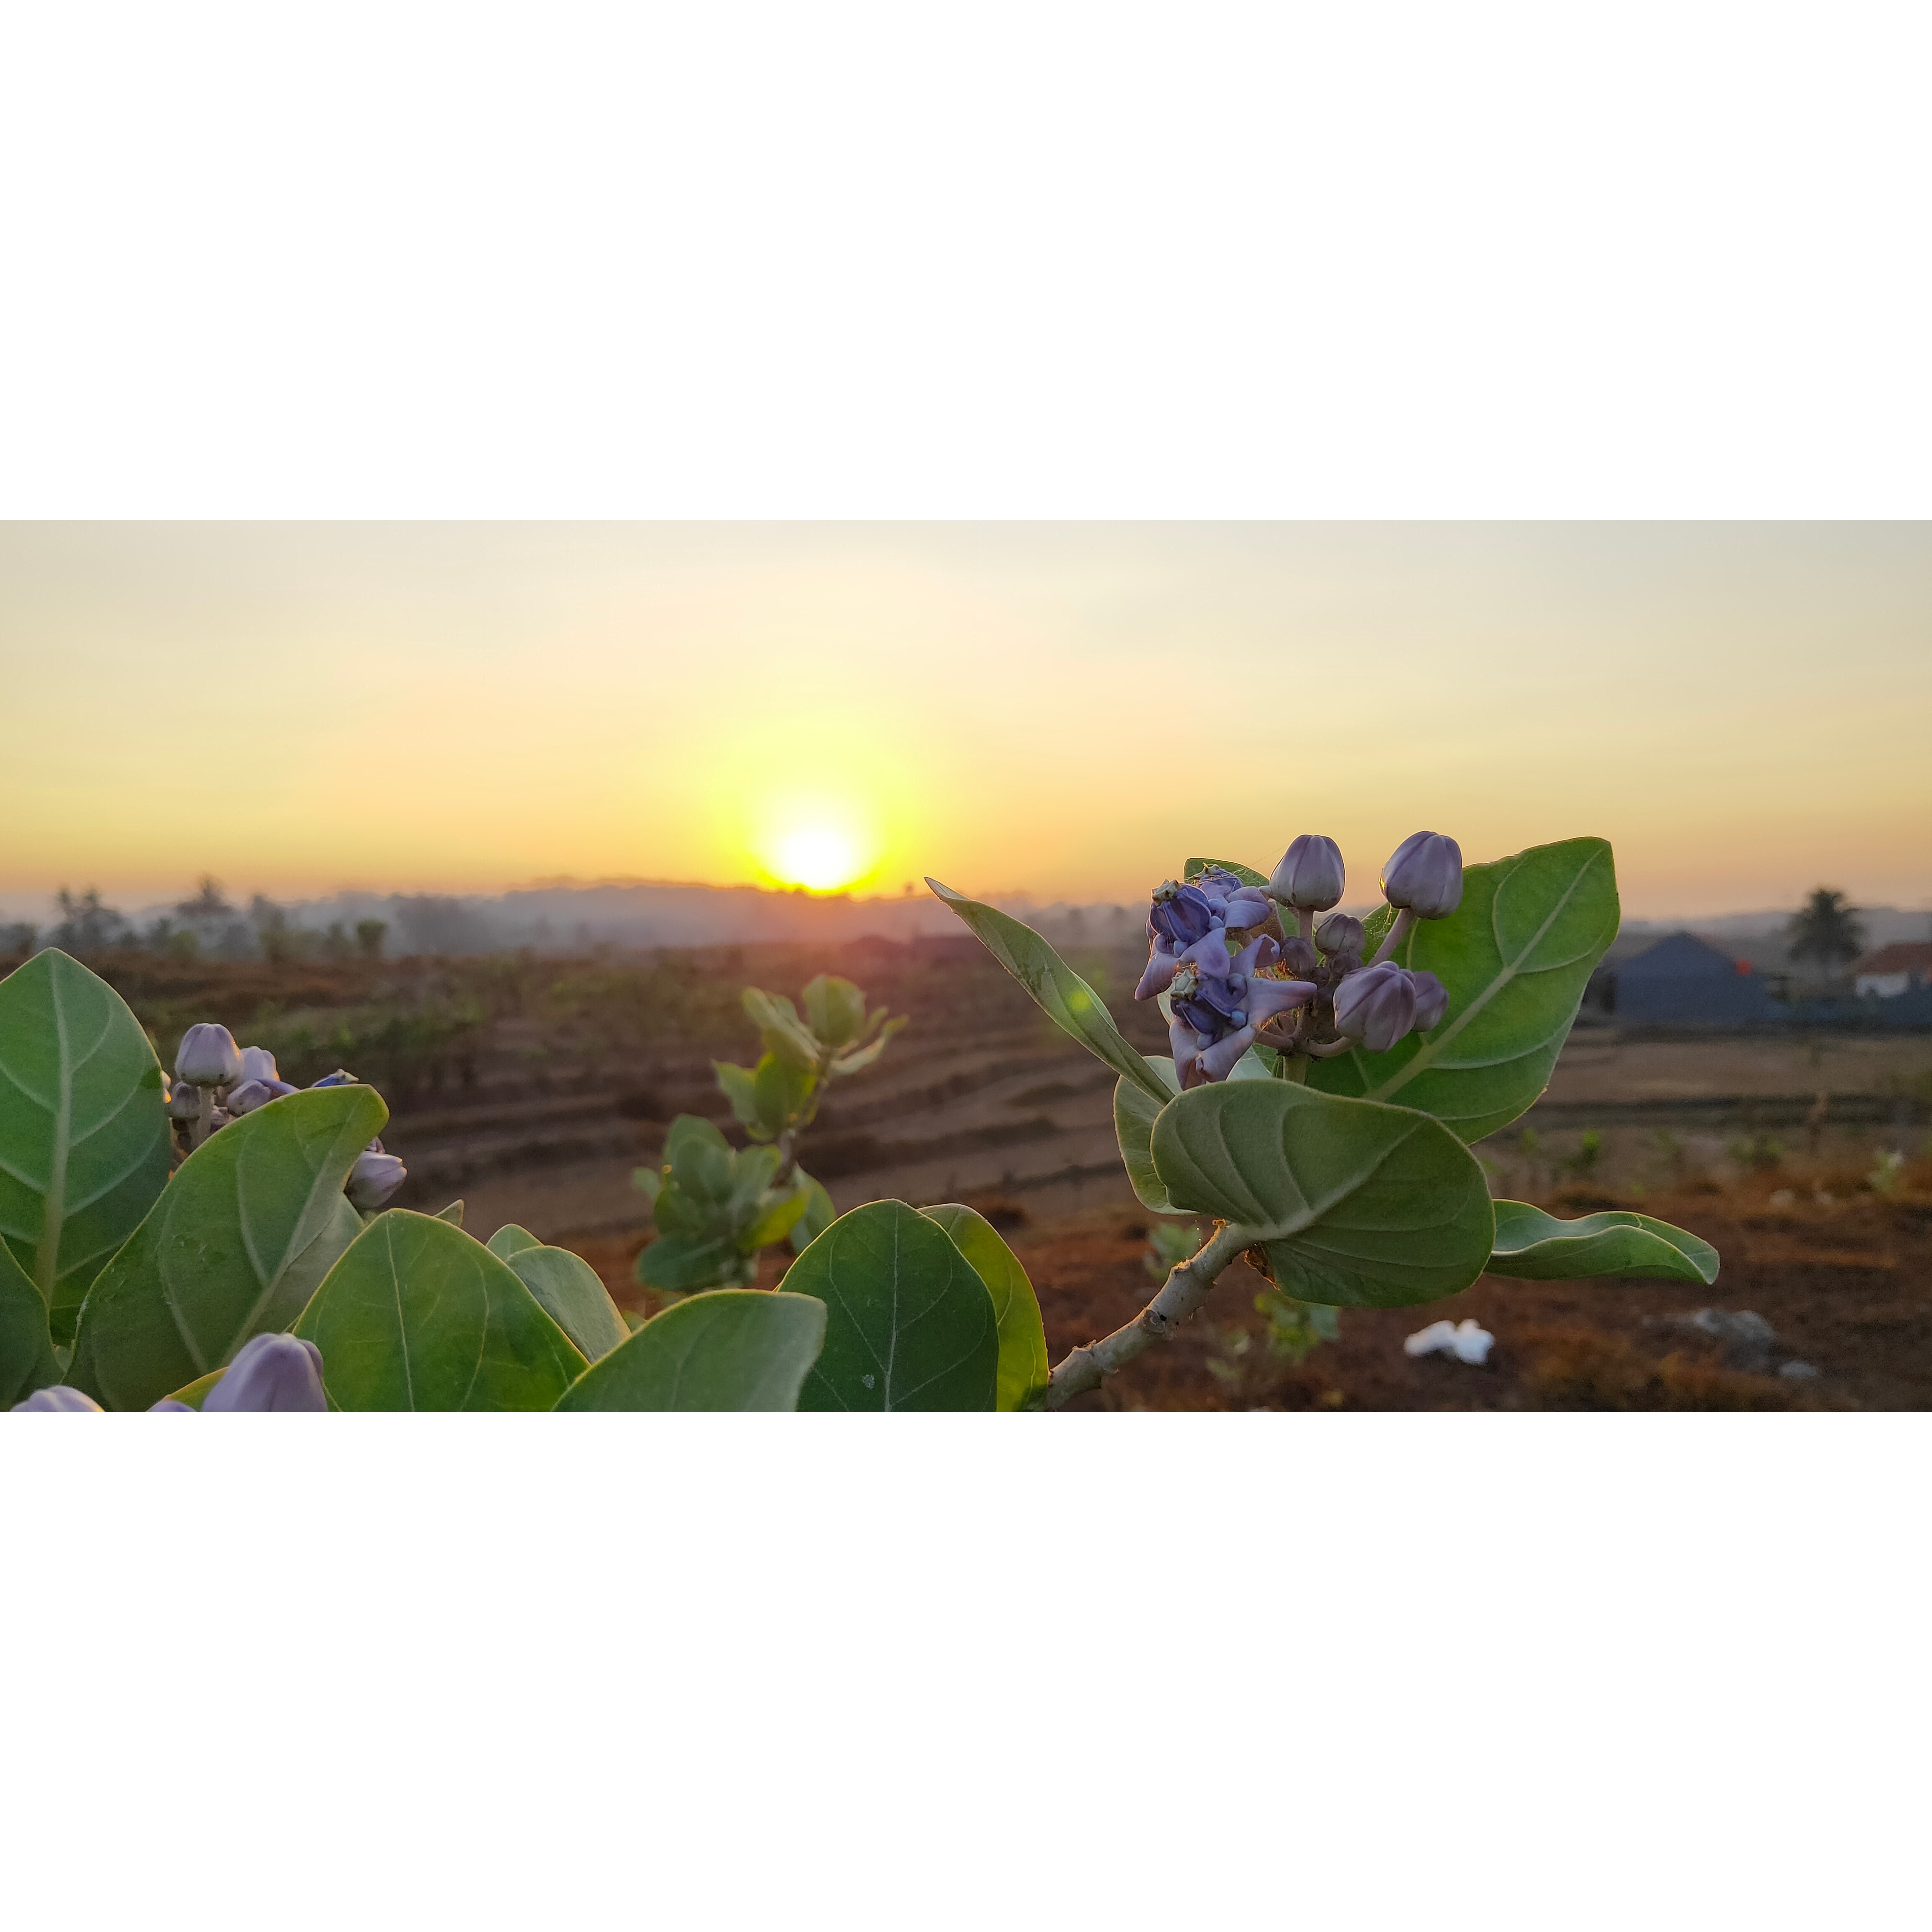
beach, natural, mountain, sea, nature, flower, plant, violet, leaf, soil, sunlight, wildflower, flowering plant, stock photography, landscape, crop, field, morning glory, plantation